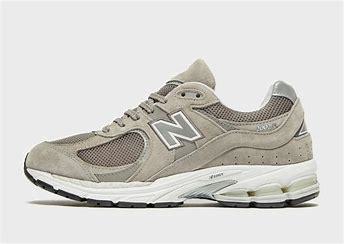
Brand: New
Model: Balance 2002R